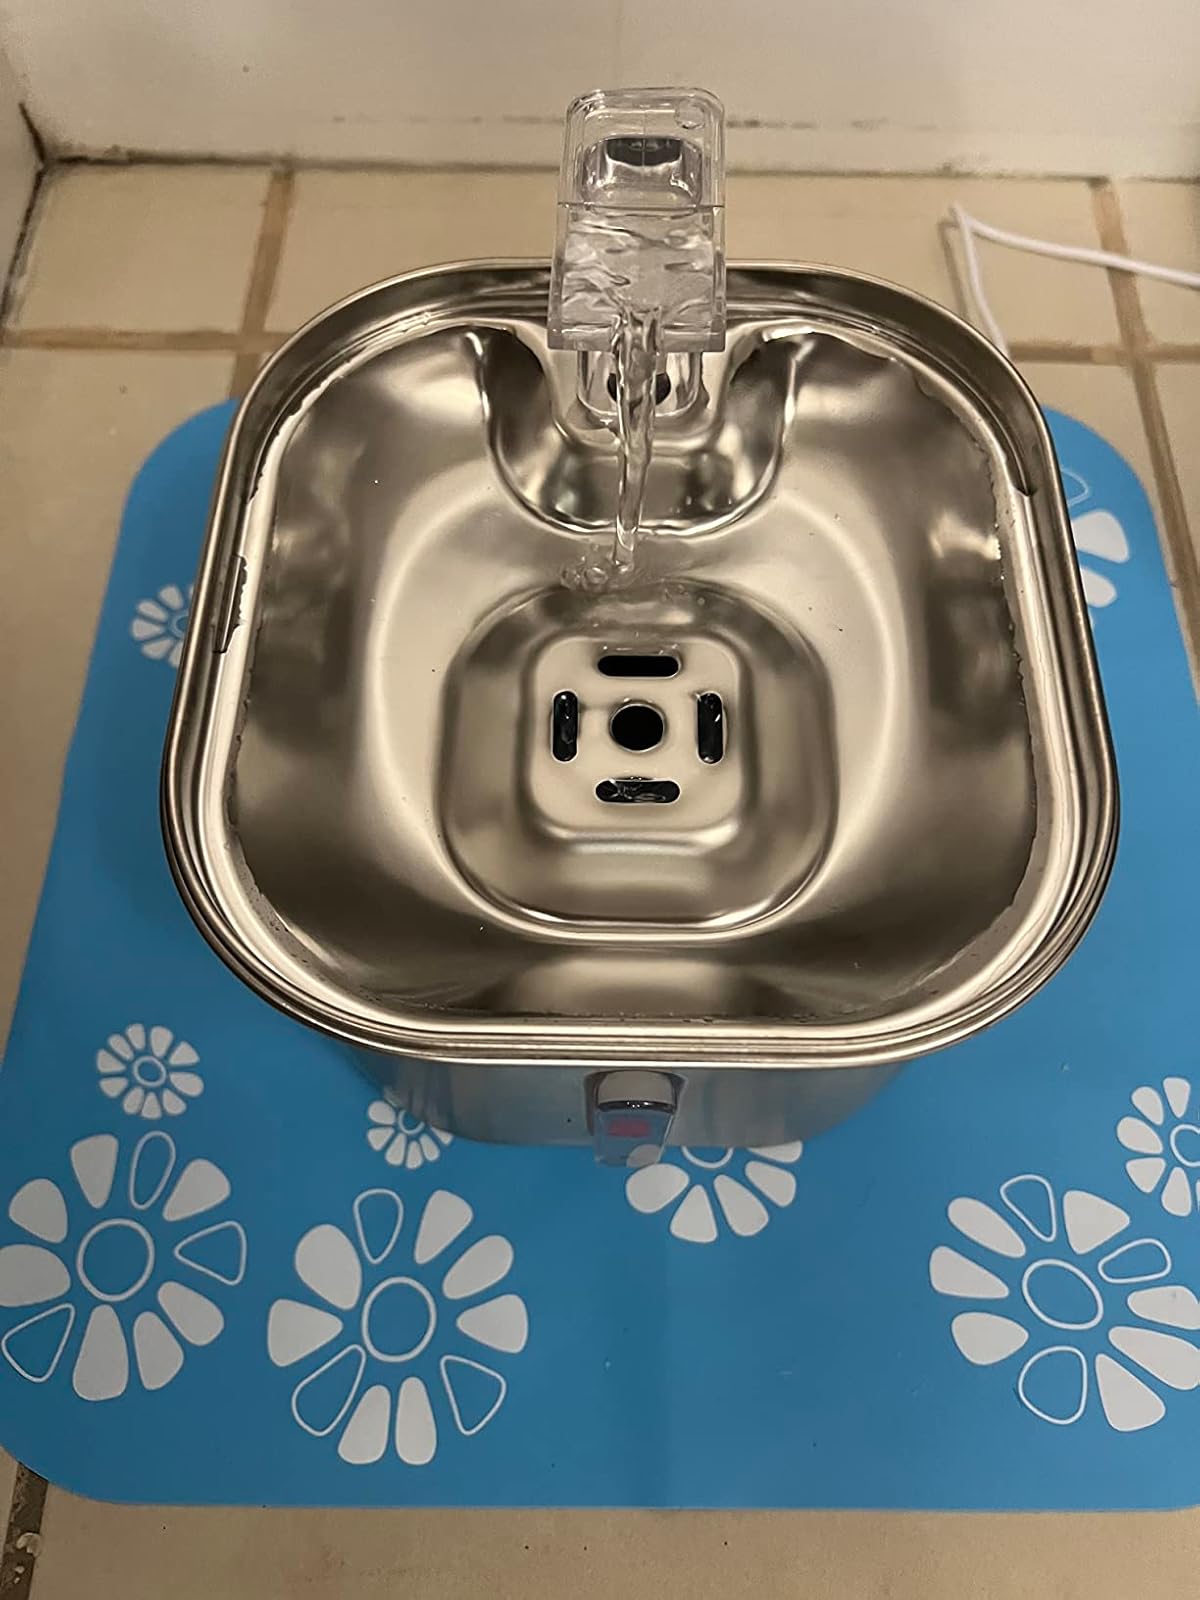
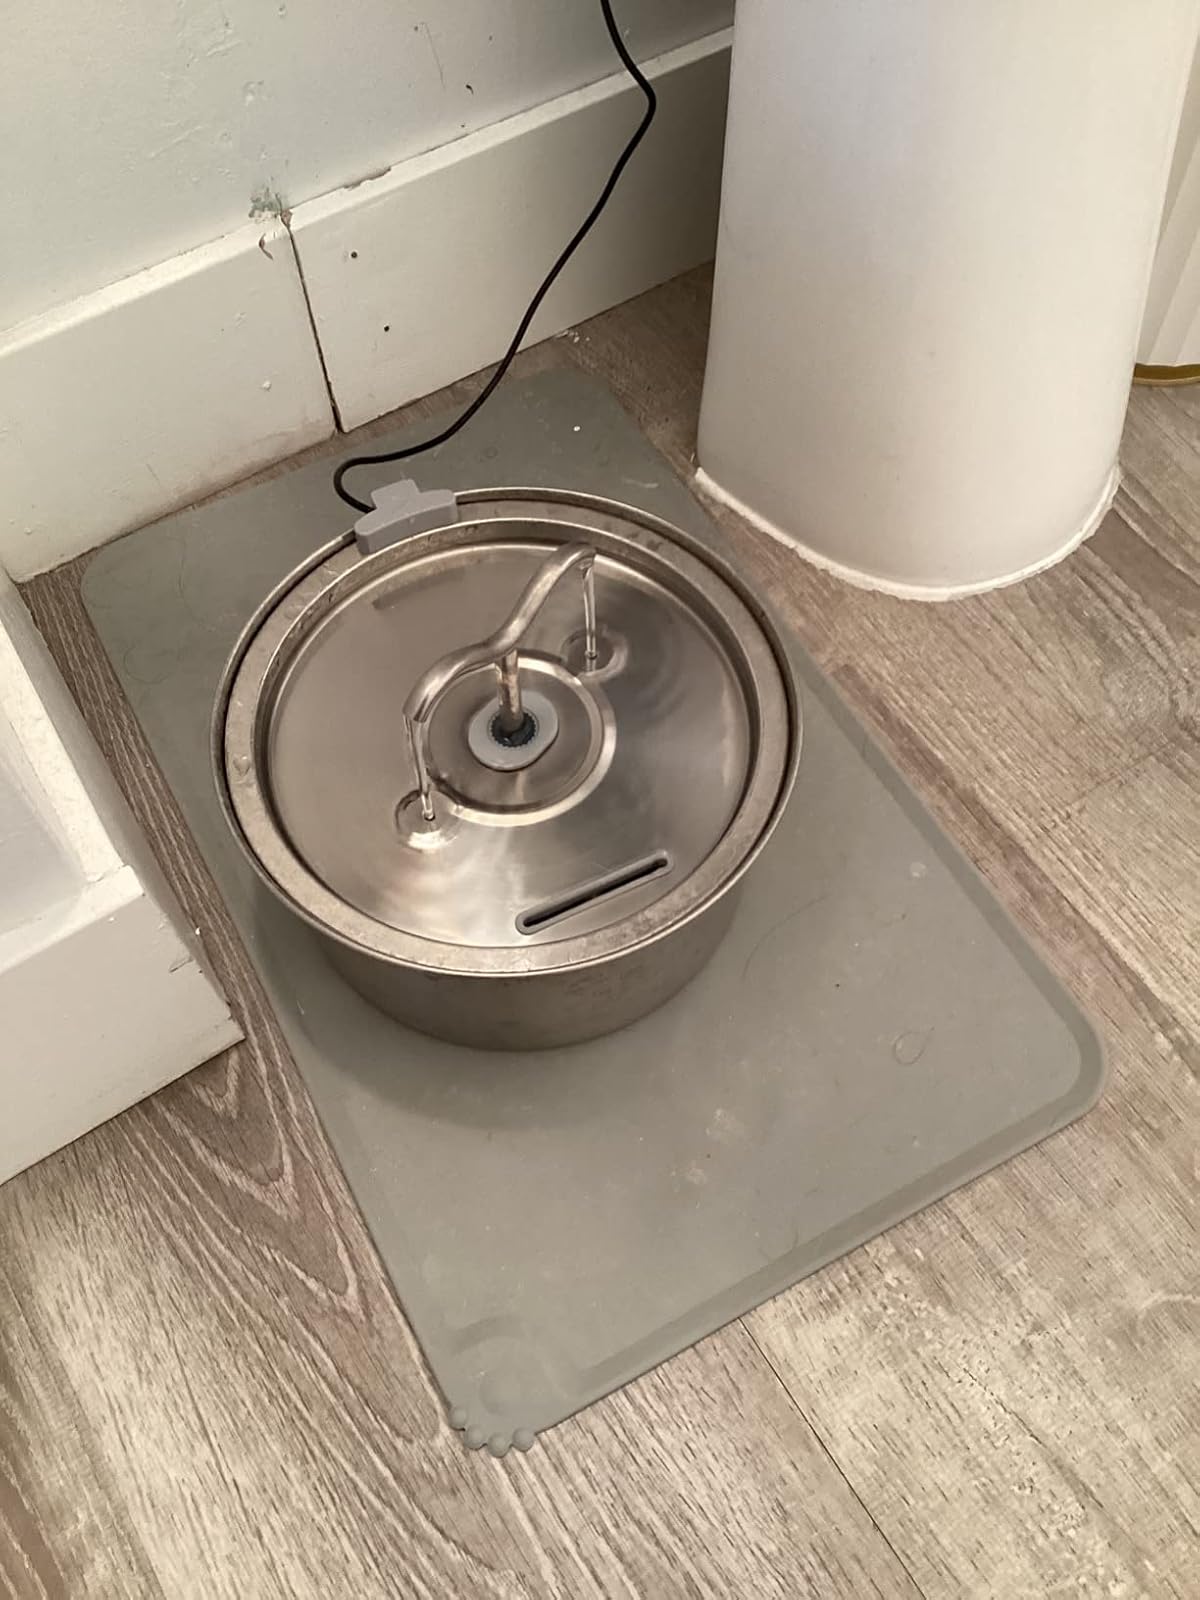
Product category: items_bowl
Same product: no